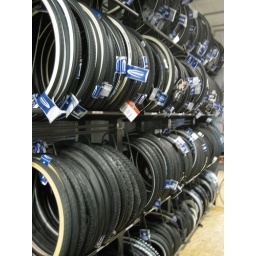
Just your average German bike shop with a wall full of Schwalbe tires...the best tires in the world.